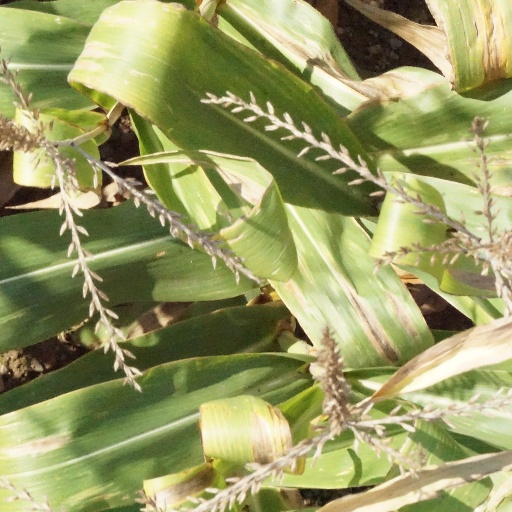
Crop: maize; corn